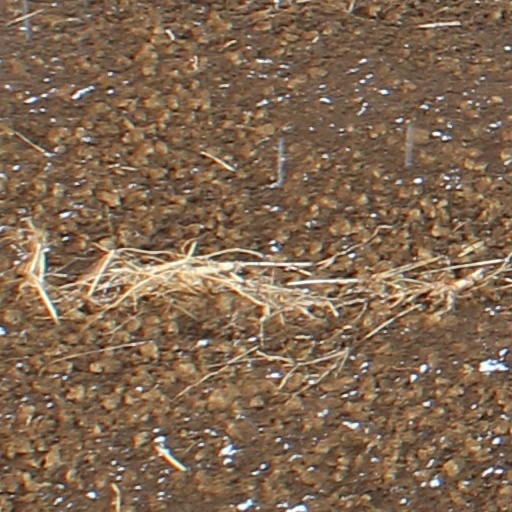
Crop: wheat